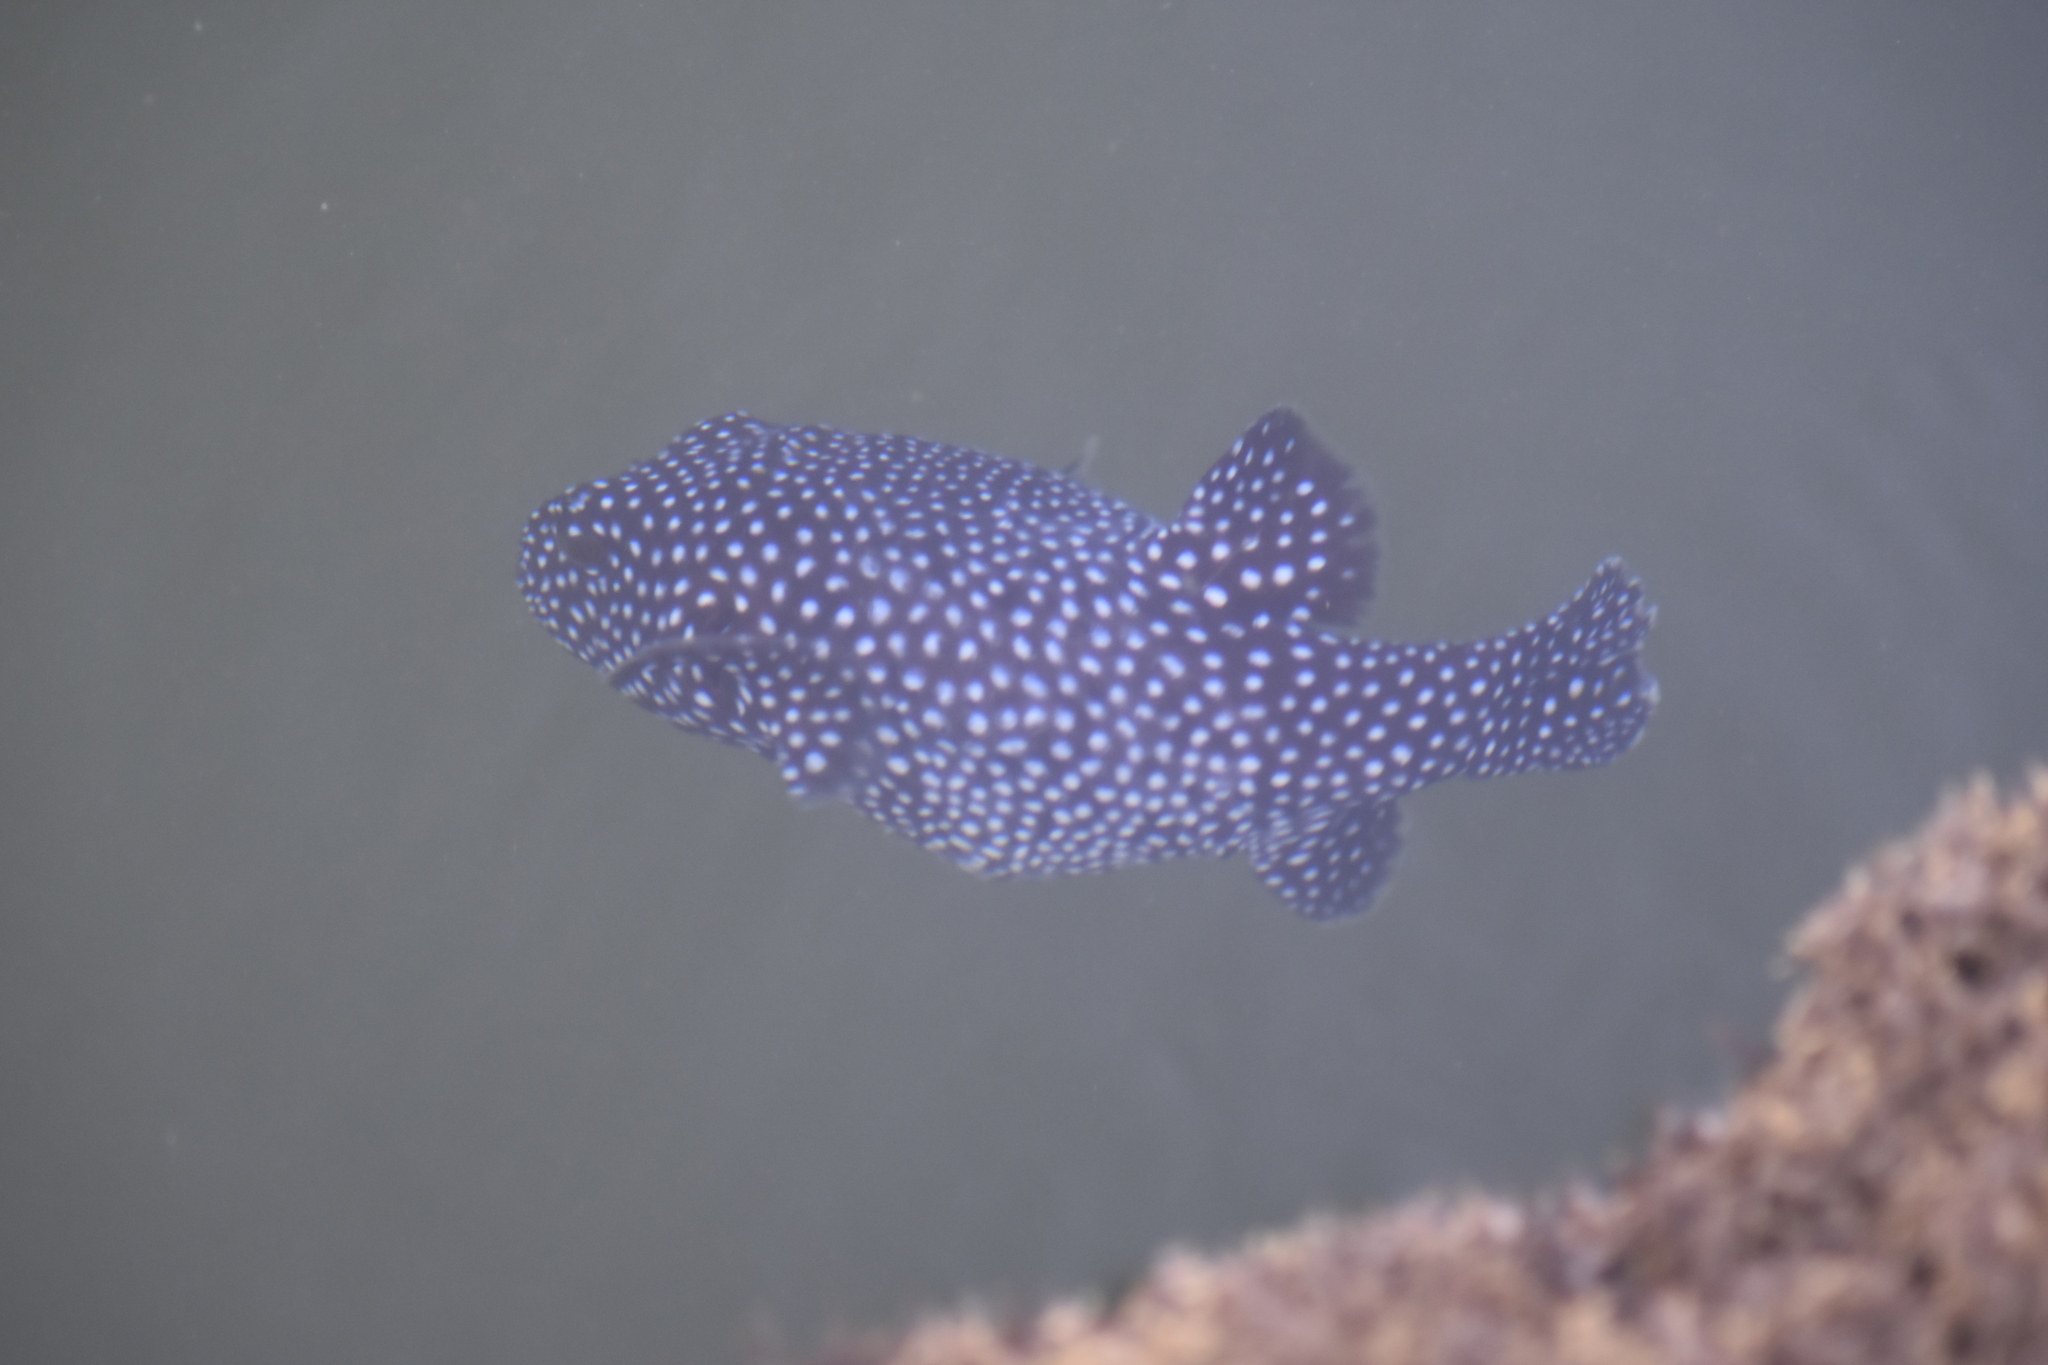
Arothron meleagris (Guineafowl Puffer)